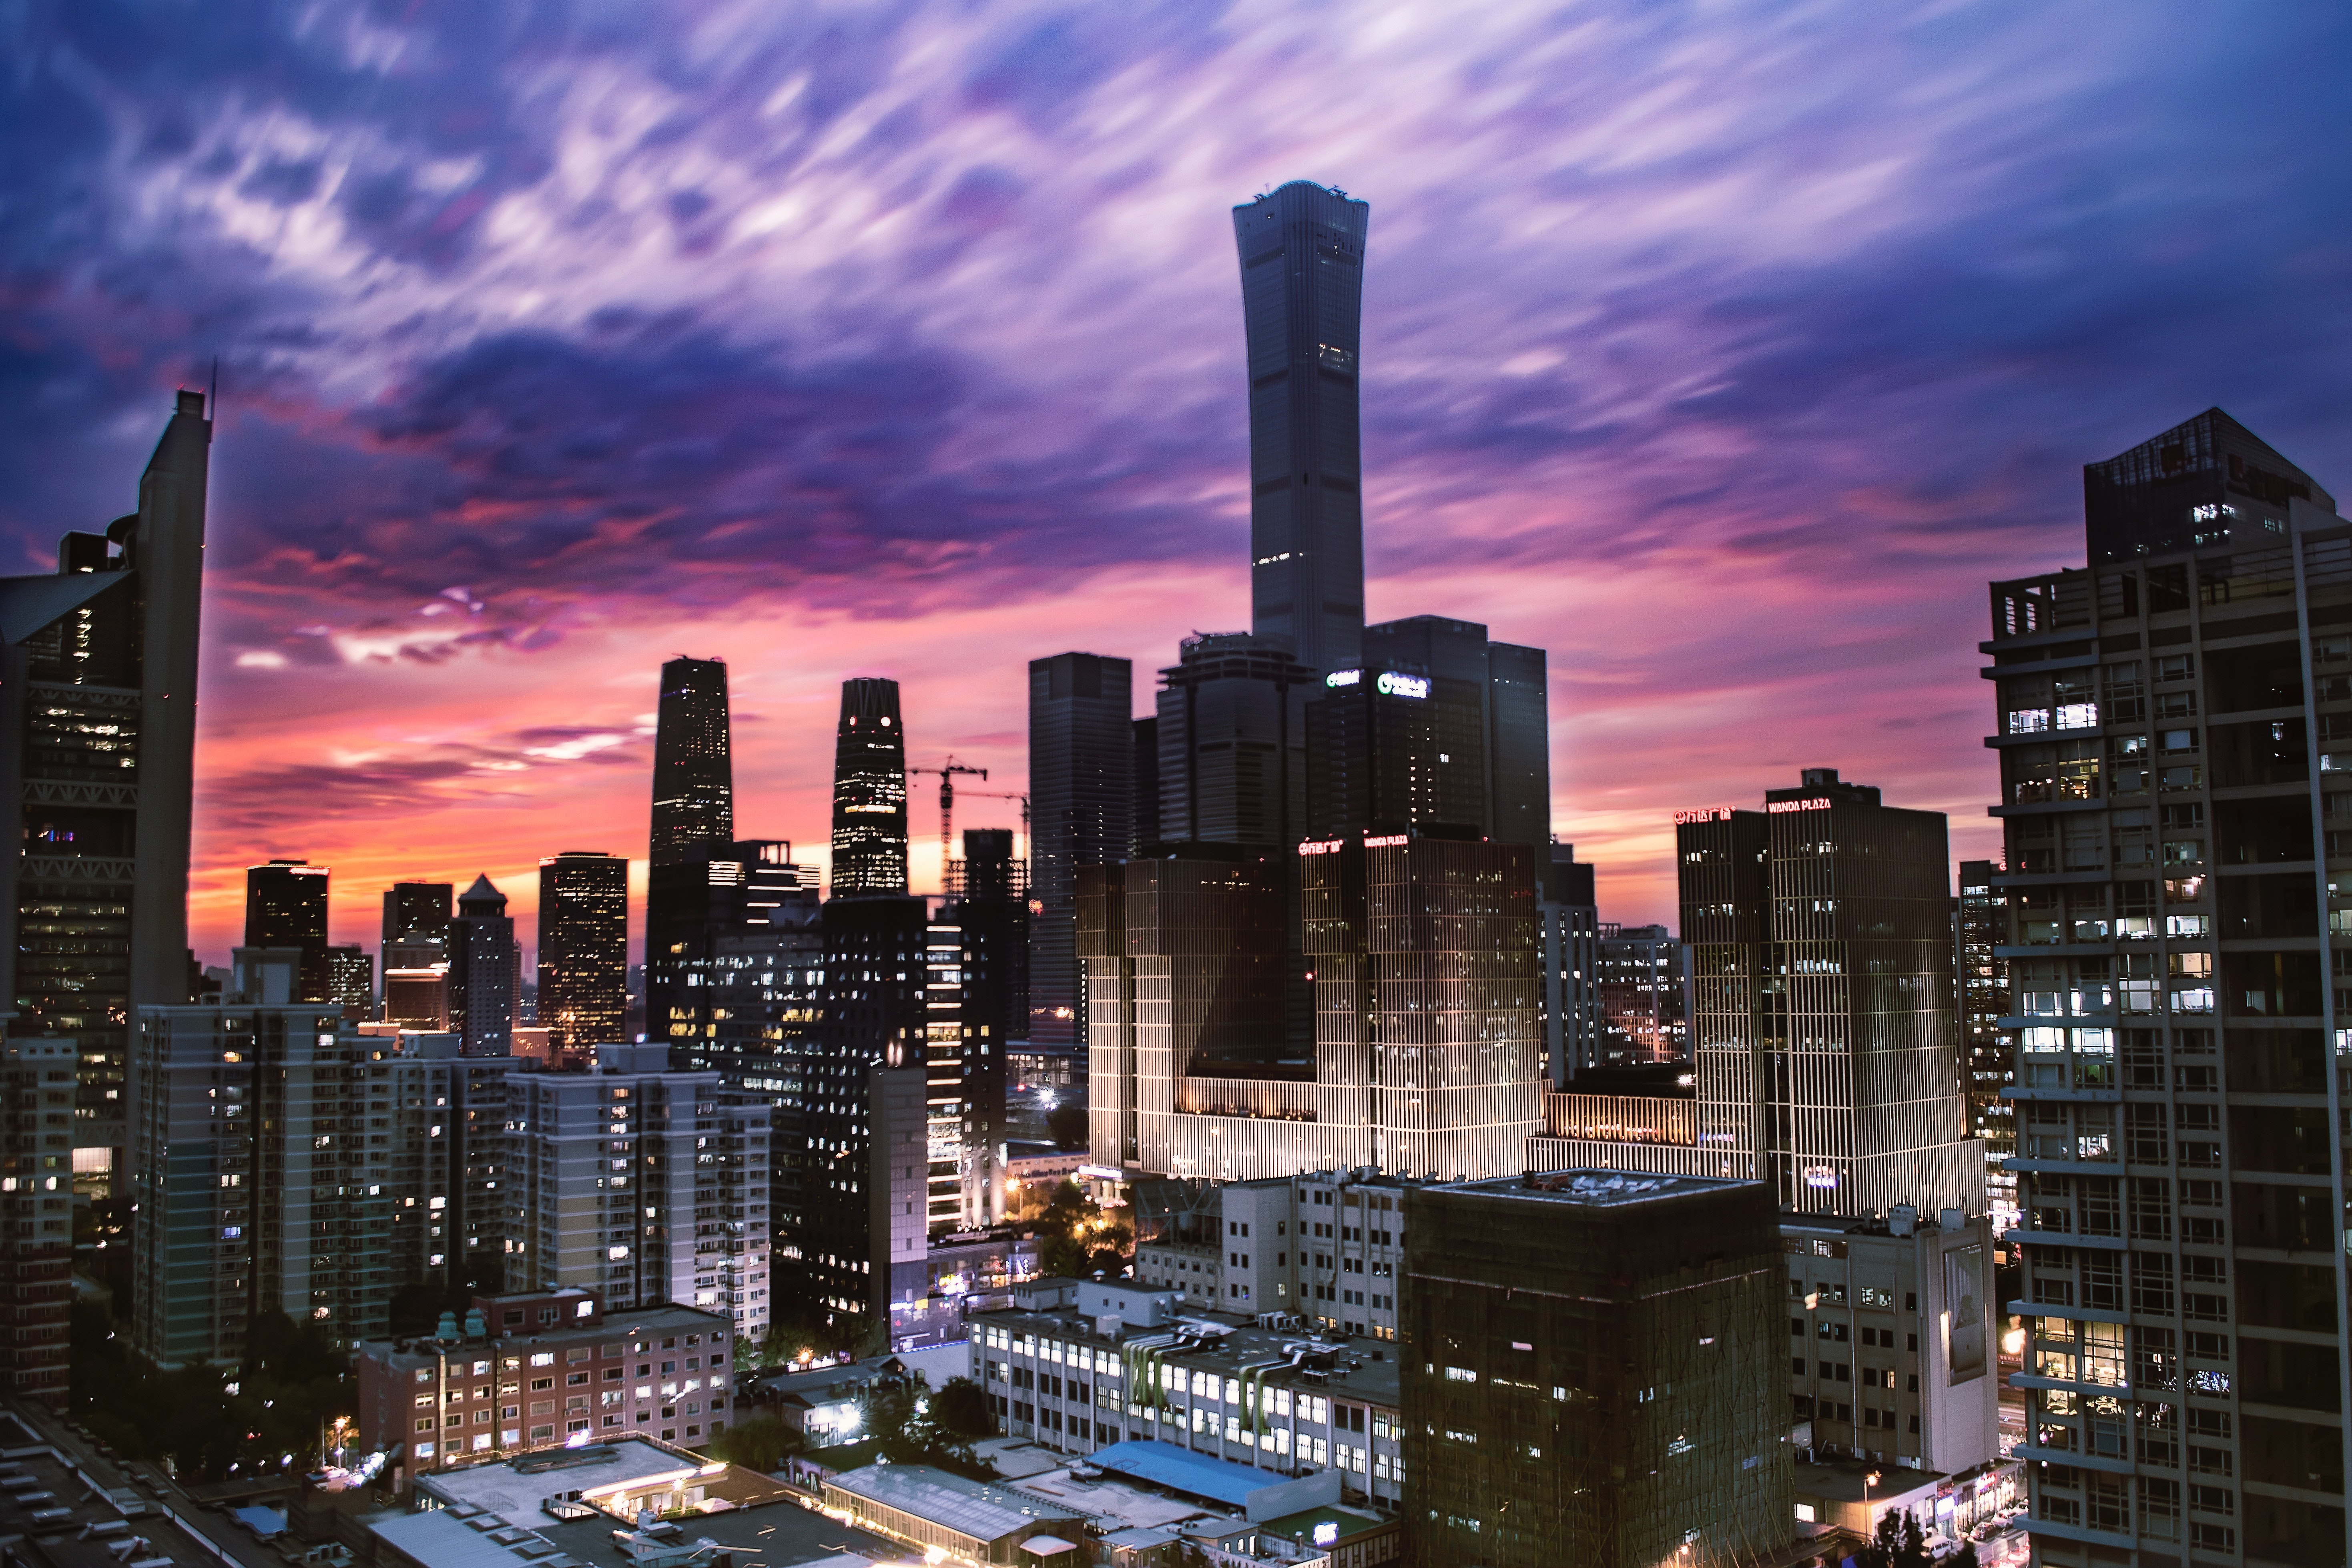
metropolitan area, cityscape, city, urban area, skyscraper, metropolis, skyline, landmark, sky, tower block, dusk, building, downtown, night, daytime, tower, evening, reflection, condominium, sunset, computer wallpaper